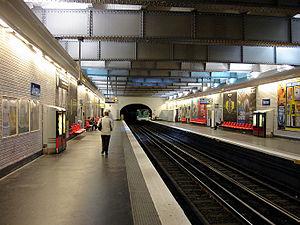
Station Rome de la ligne 2 du métro de Paris, France.
La ligne 2 du métro de Paris est l'une des seize lignes du réseau métropolitain de Paris. Elle suit un parcours semi-circulaire au nord de la ville, situé en quasi-totalité sur les anciens boulevards extérieurs. Elle est la deuxième ligne ouverte dans la capitale : son premier tronçon est mis en service en décembre 1900 et elle est achevée en avril 1903 dans son tracé actuel entre Porte Dauphine et Nation. Elle ne connaît depuis aucune modification de son parcours.
Rome est une station de la ligne 2 du métro de Paris, située à la limite des 8ᵉ et 17ᵉ arrondissements de Paris.